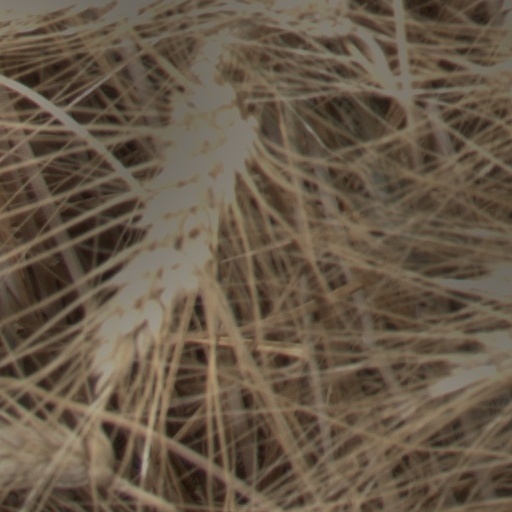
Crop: wheat